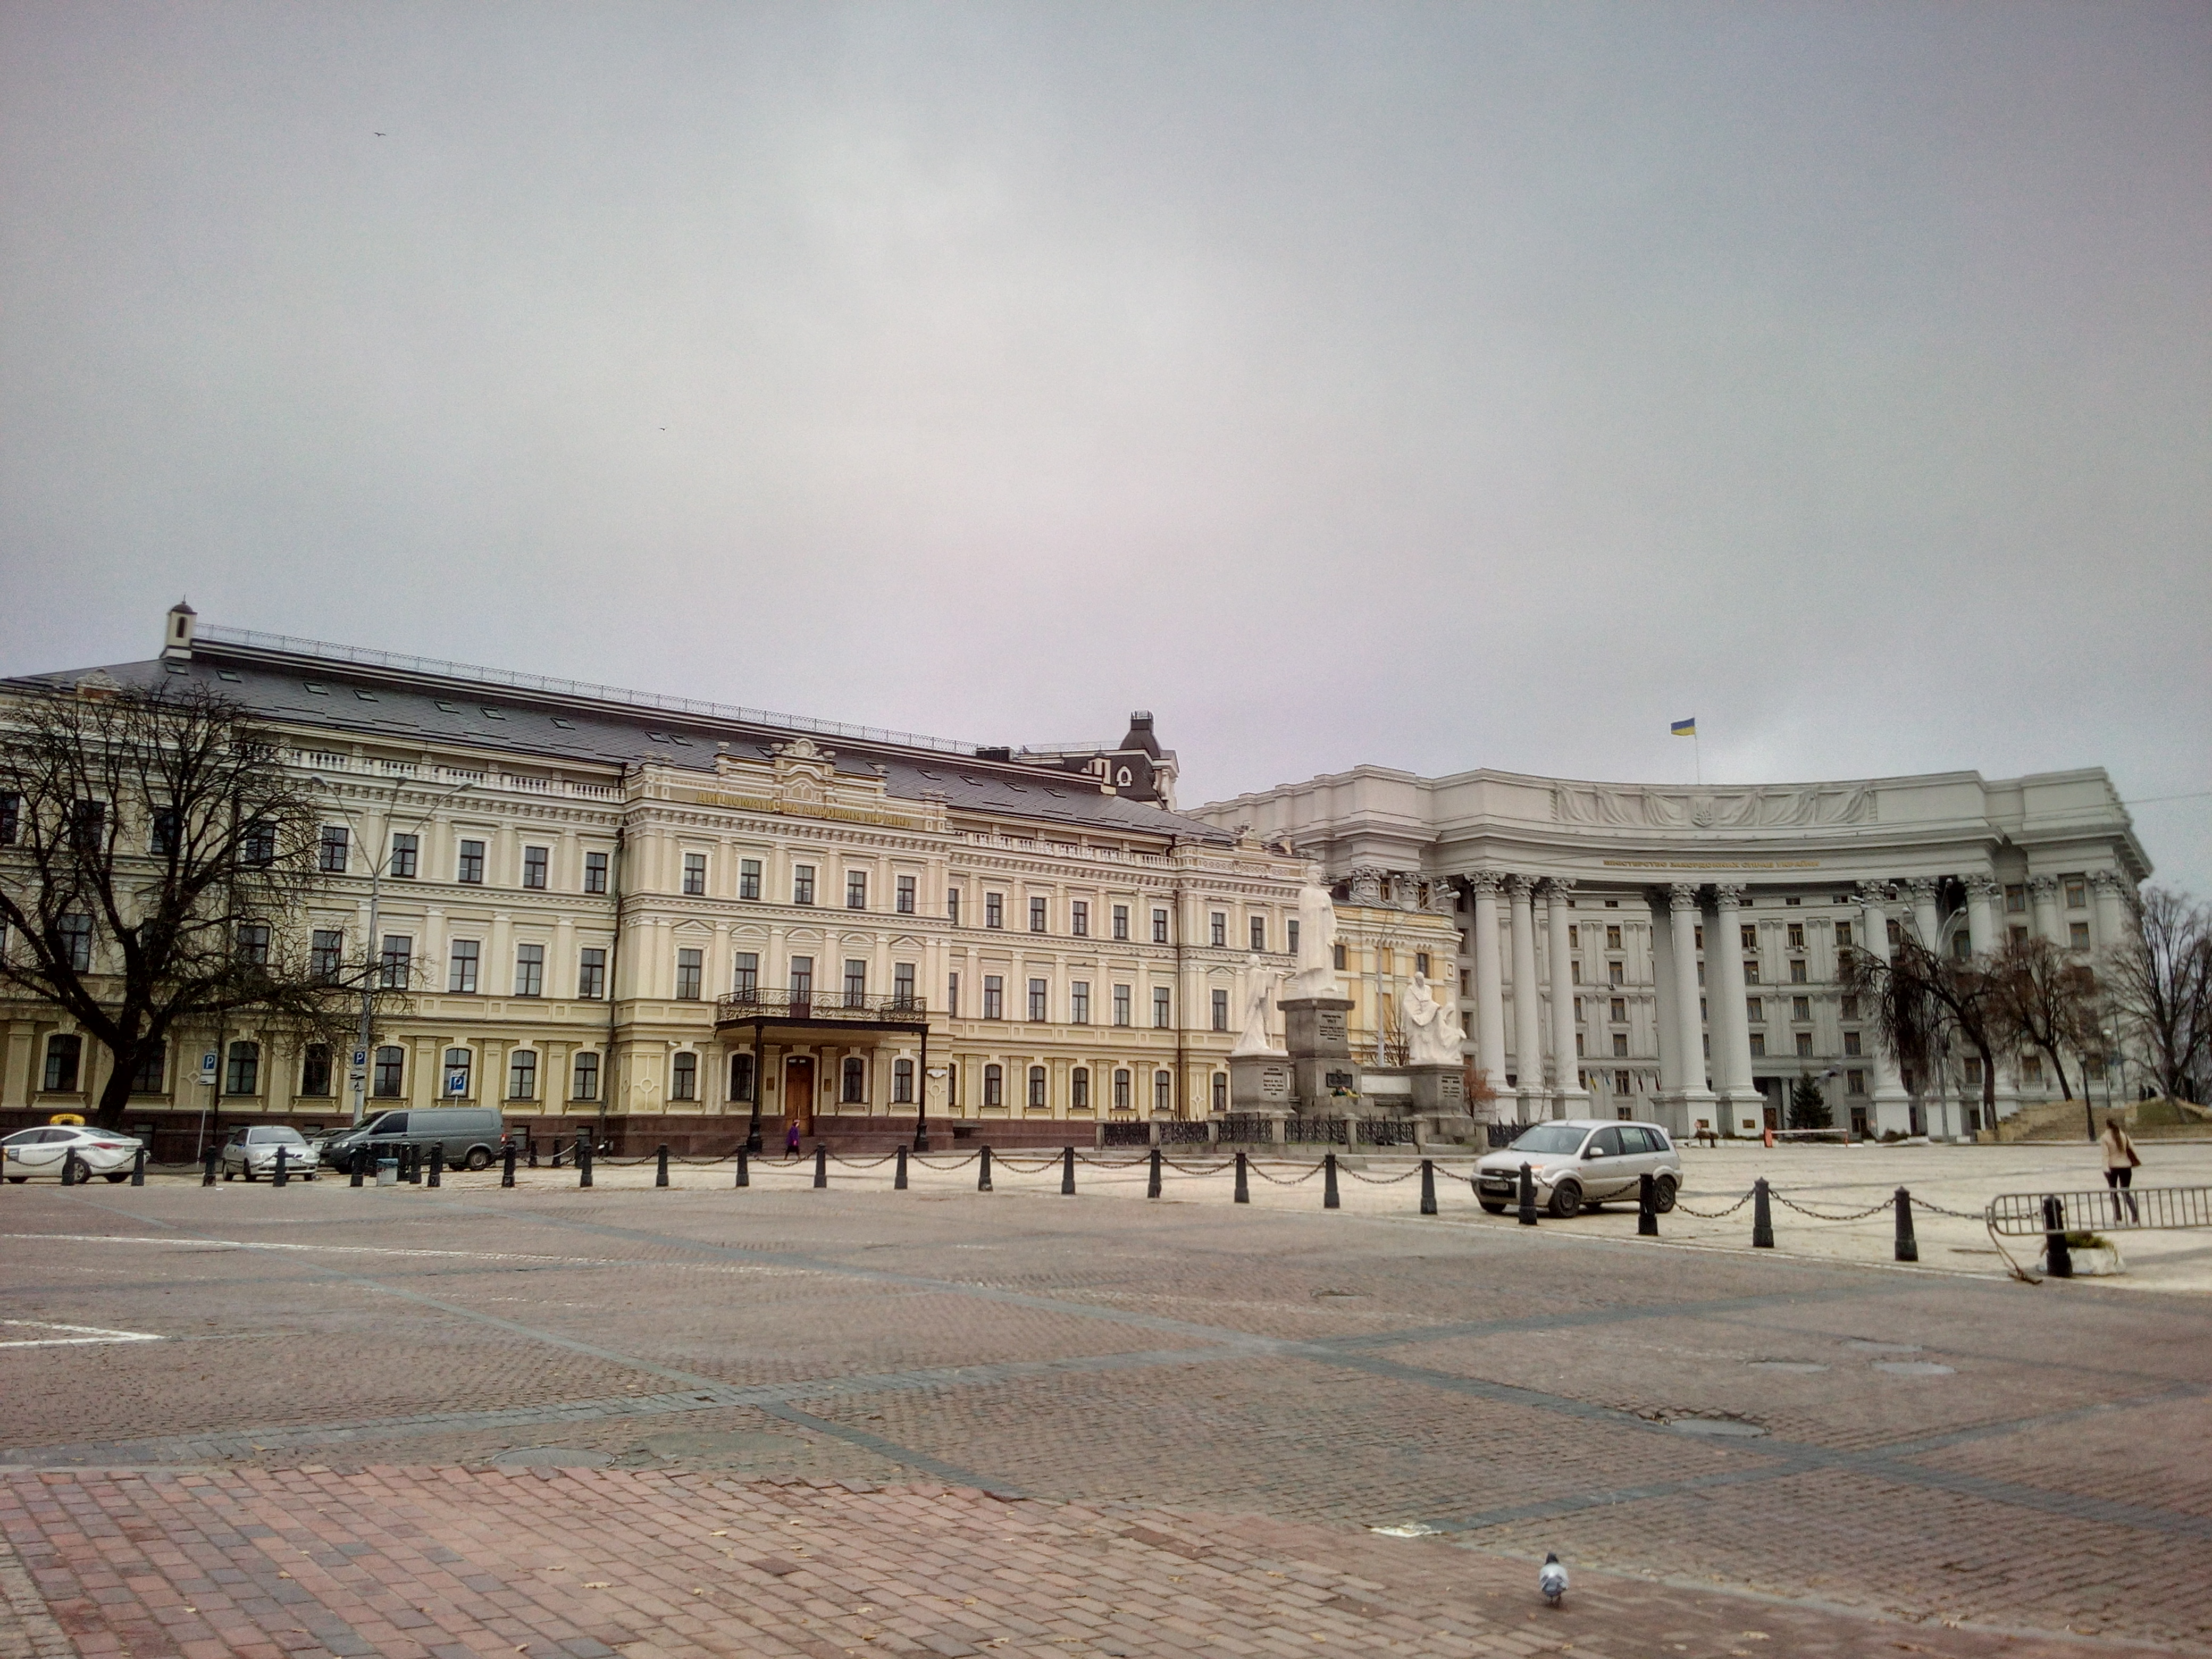
city, sky, landmark, town square, palace, plaza, town, building, classical architecture, history, facade, ancient history, monument, metropolis, ancient rome, historic site